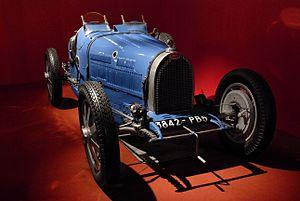
Voiture Bugatti Type 35B. Collection Schlumpf, Cité de l'automobile, Mulhouse, France. Camera data Camera Nikon D80 Lens Nikkor AF-S DX VR 18-200mm 3.5-5.6G IF-ED Focal length 27 mm Aperture f/8 Exposure time 1/4 s Sensivity ISO 1600